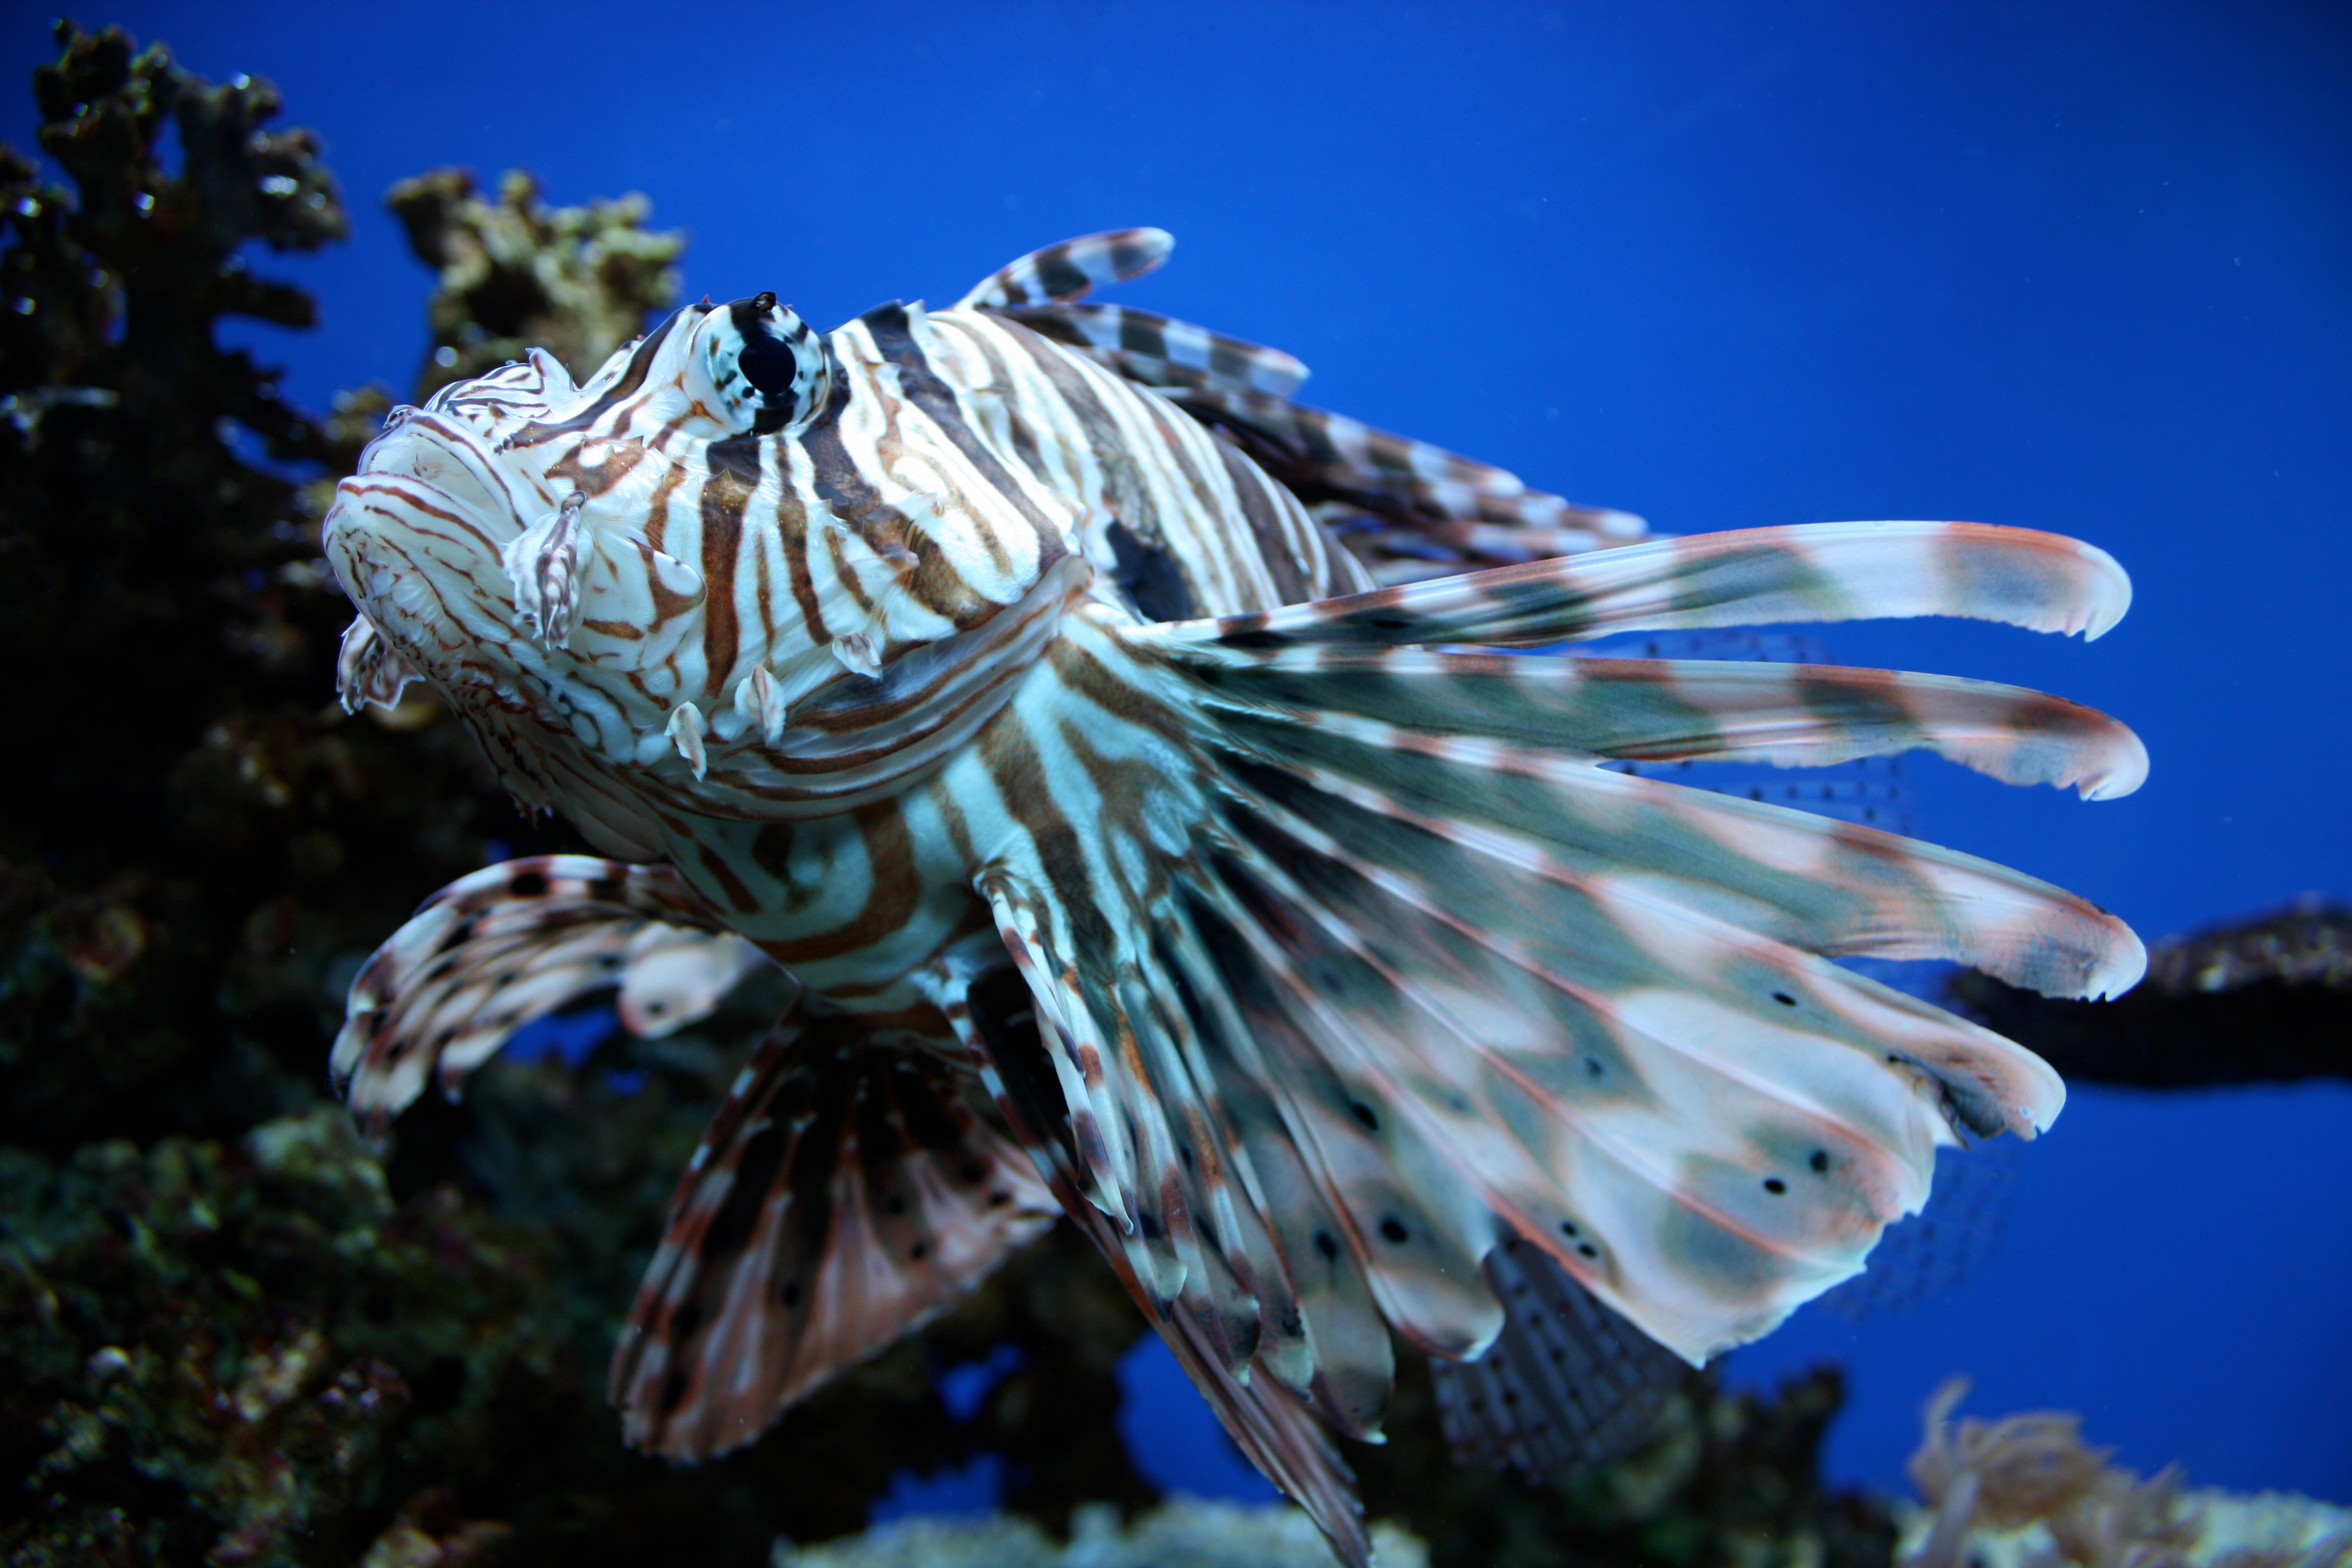
wing, underwater, biology, fish, fauna, lionfish, coral reef, reef, aquarium, scorpionfish, macro photography, marine biology, coral reef fish, pomacentridae